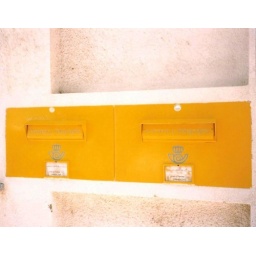
Bright yellow wall boxes at a Spanish Post Office in Ayamento